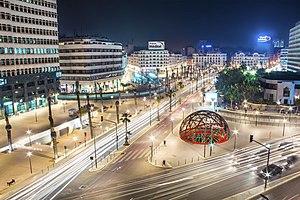
Croisement du boulevard Hassan I avec l'avenue des FAR, vu depuis la place des Nations-Unies, Casablanca